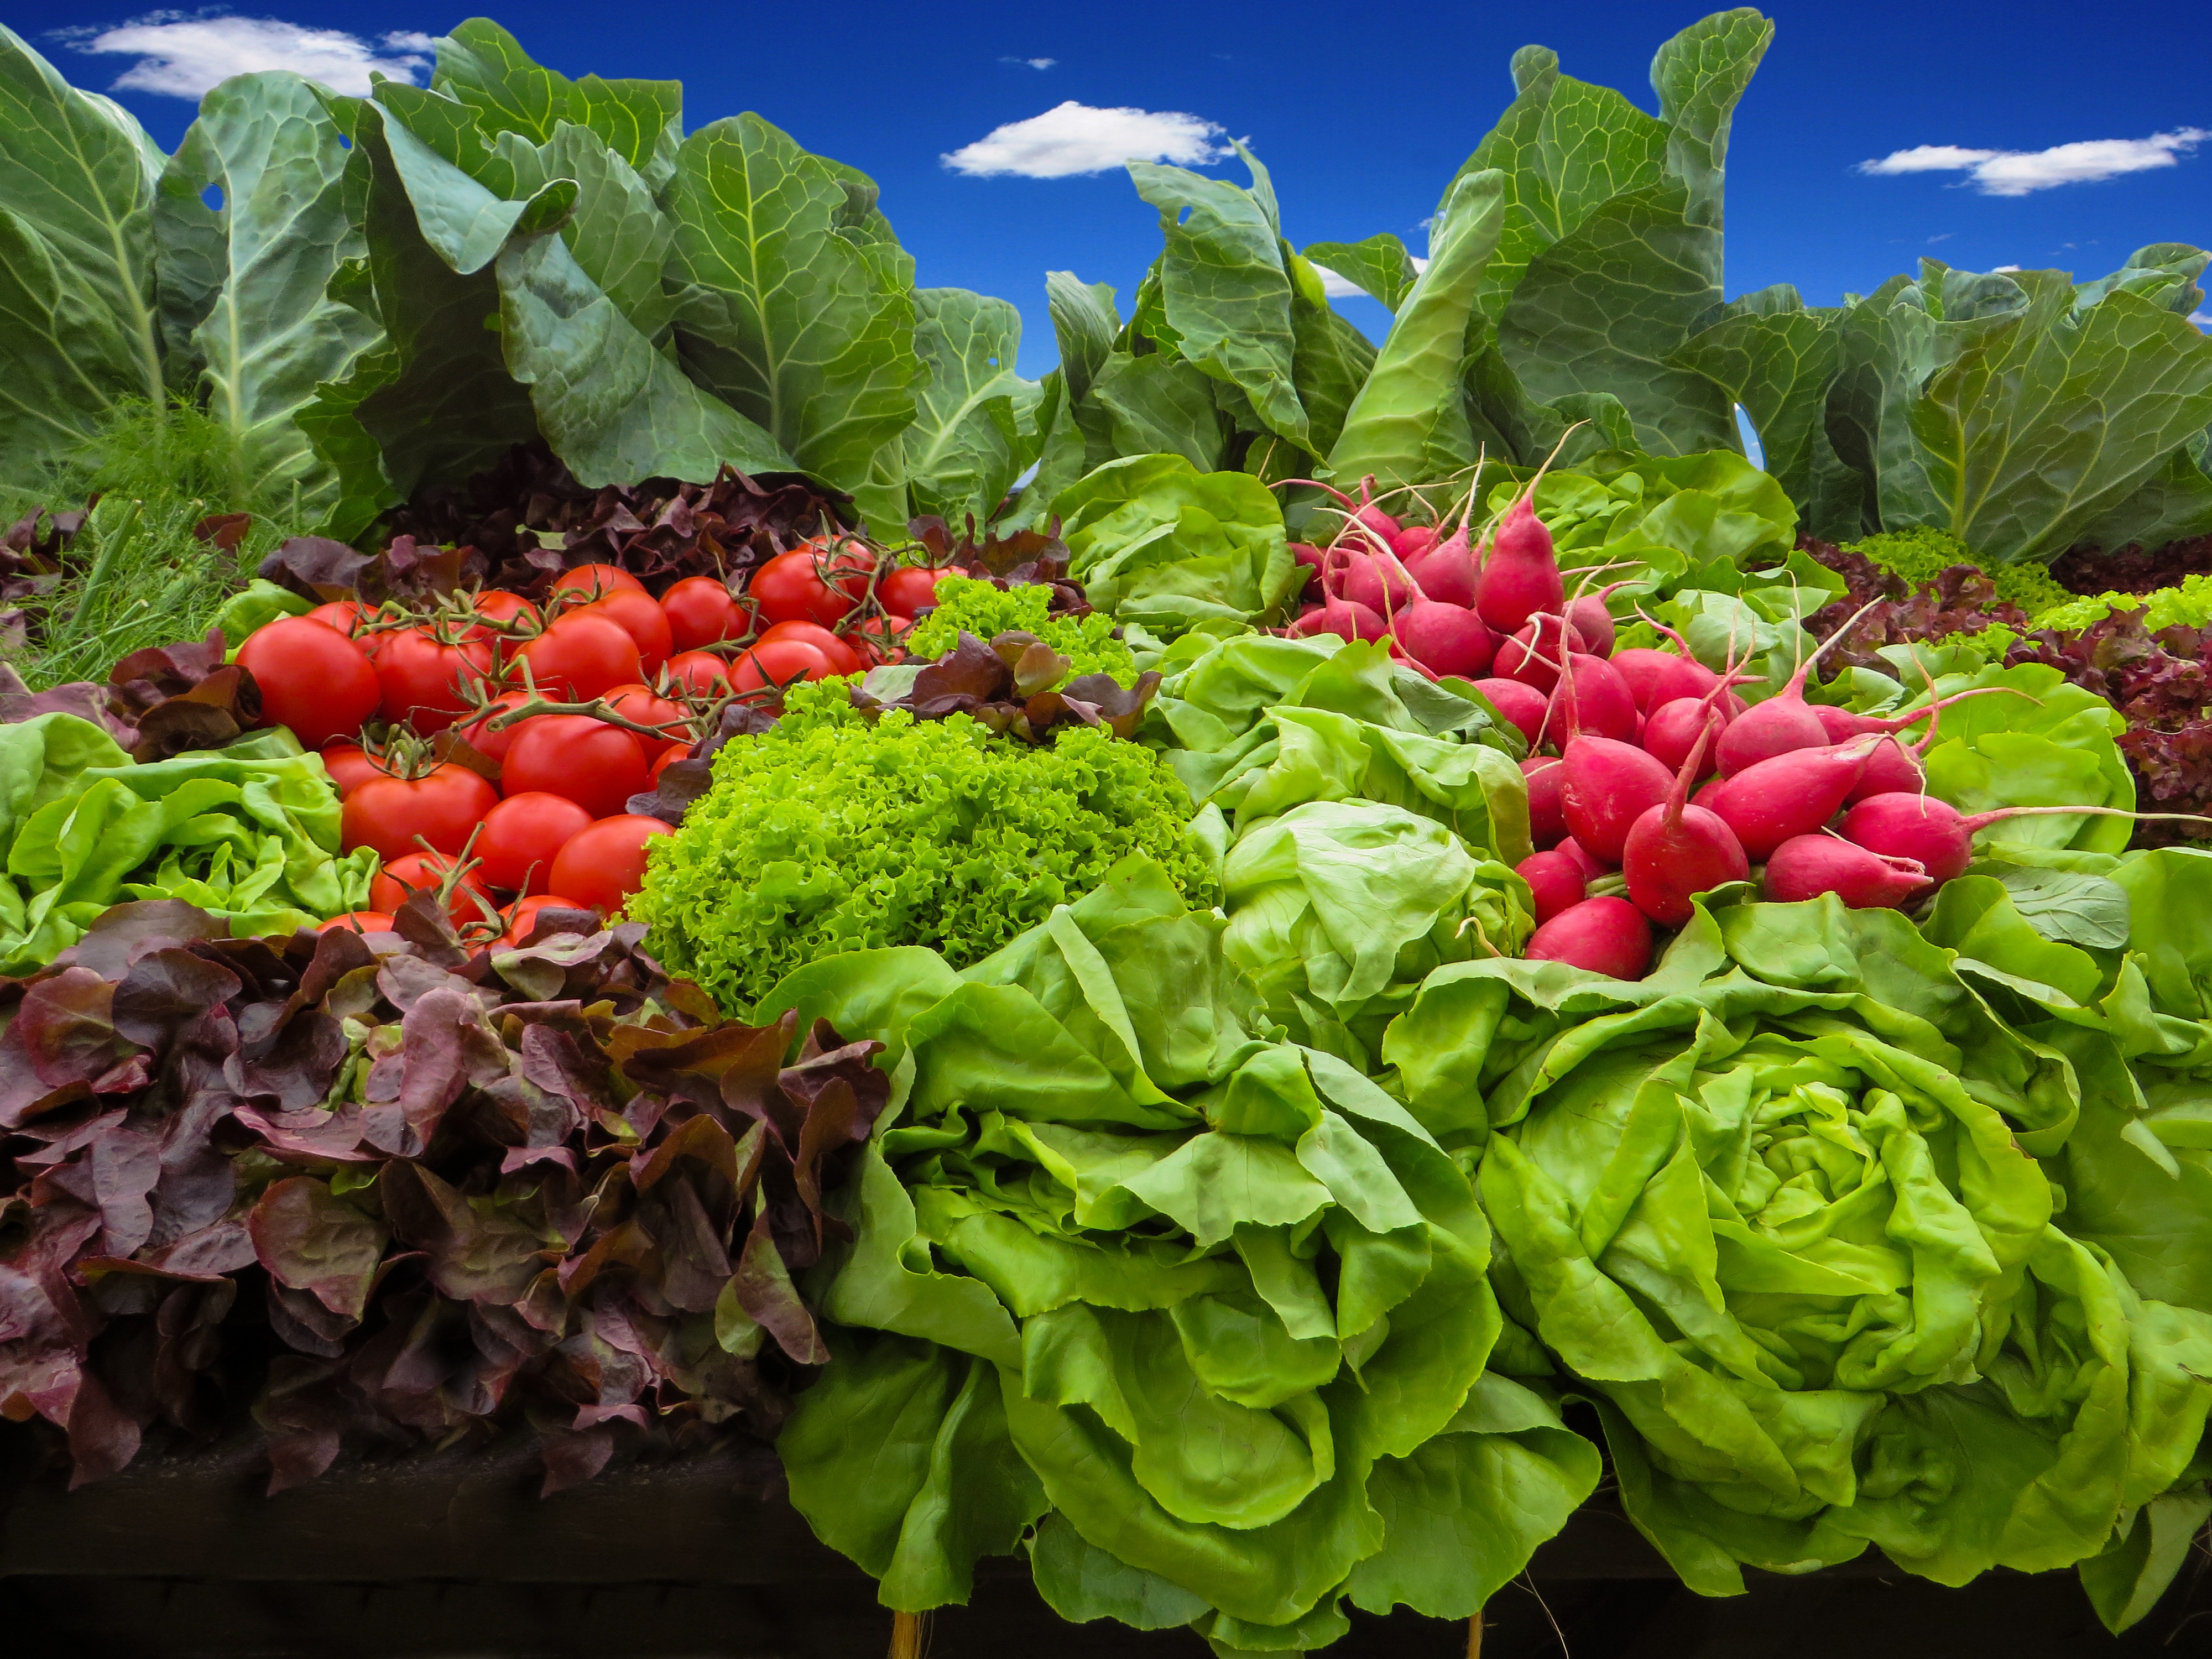
plant, flower, food, salad, produce, vegetable, garden, healthy, close, eat, tomato, thanksgiving, vegetables, tomatoes, detox, vitamins, bless you, radishes, flowering plant, land plant